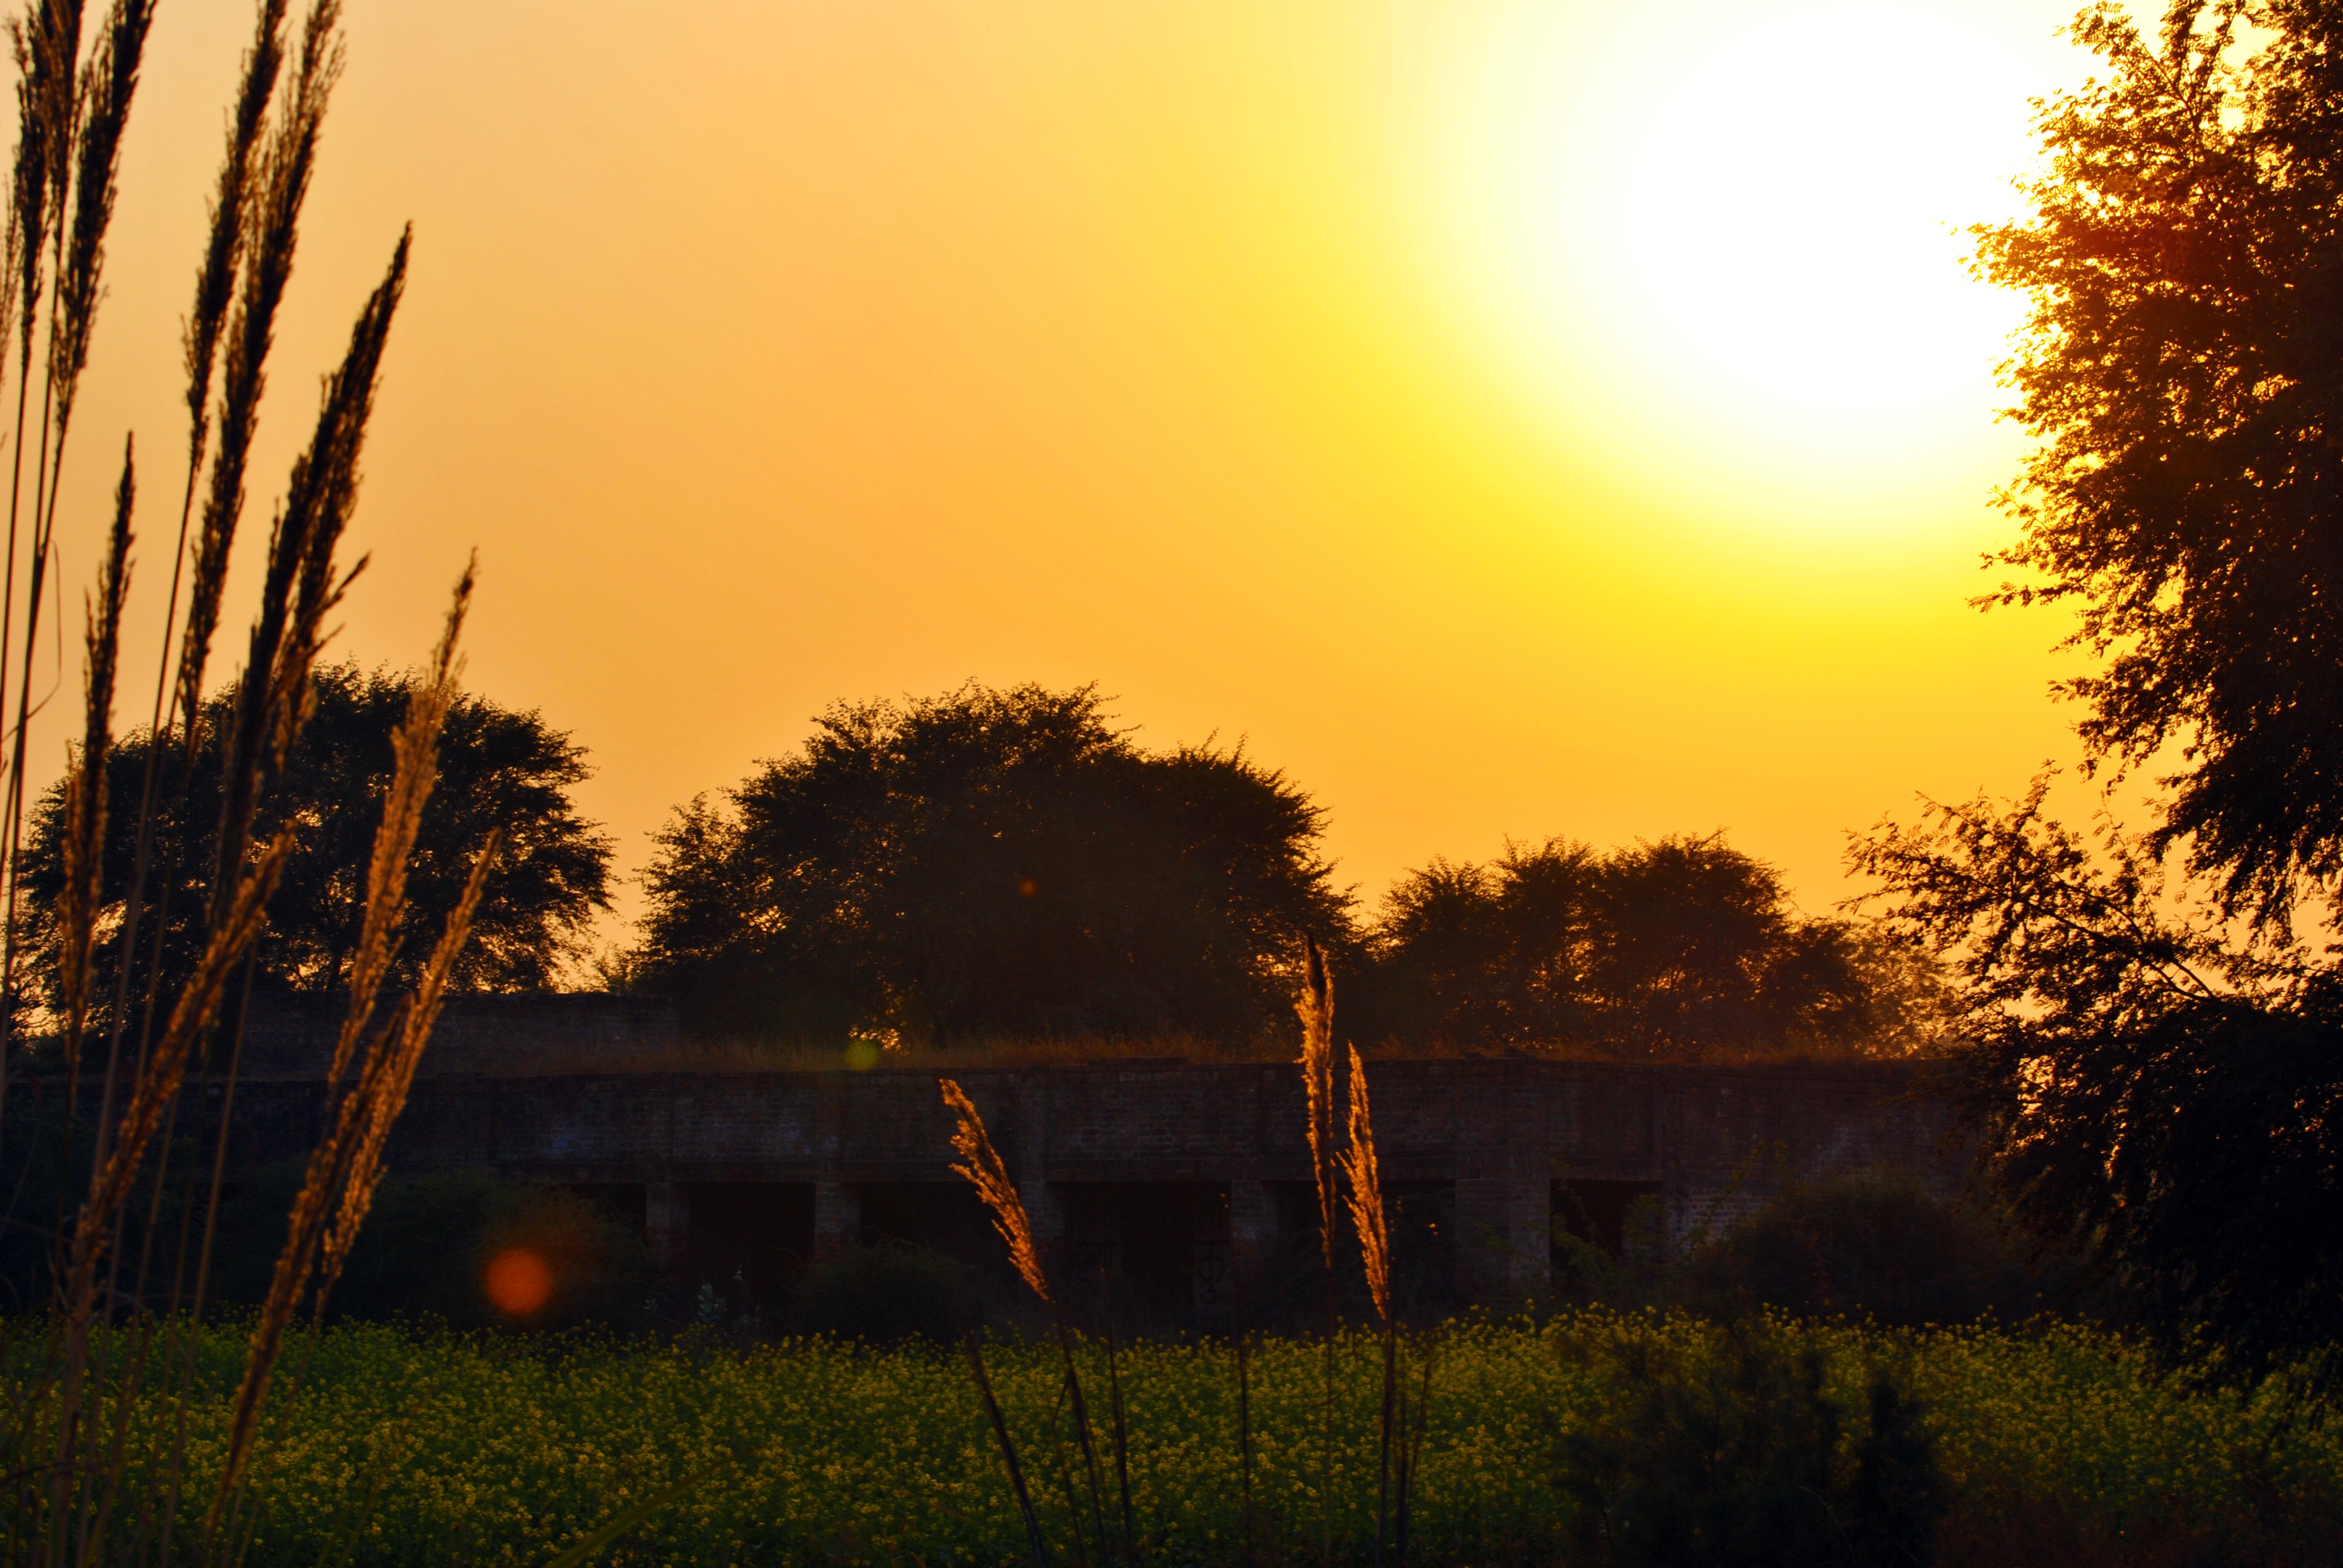
tree, nature, grass, light, plant, sky, sun, sunrise, sunset, field, sunlight, morning, leaf, flower, dawn, dusk, evening, reflection, autumn, yellow, rural area, atmospheric phenomenon, woody plant